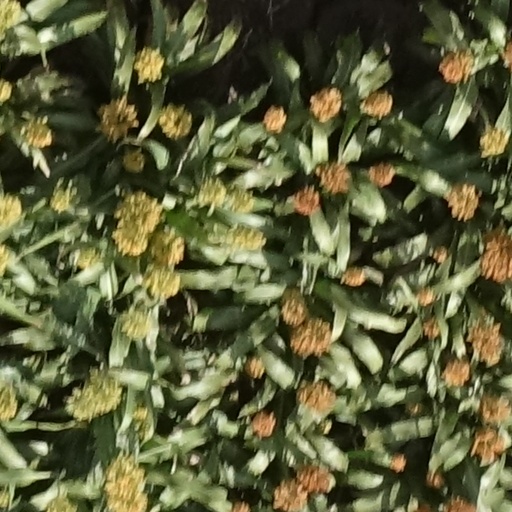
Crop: sorghum